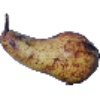
Label: pear_abate